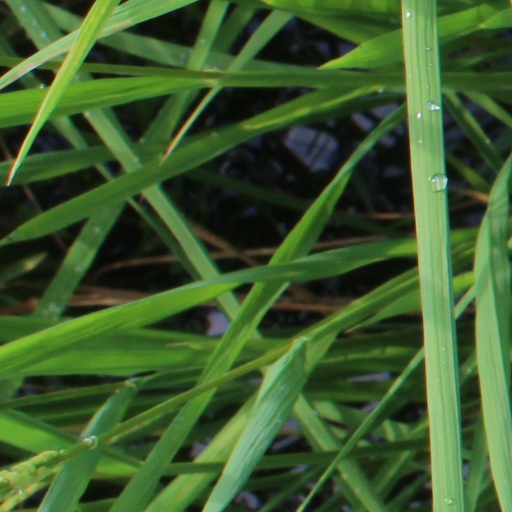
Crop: rice